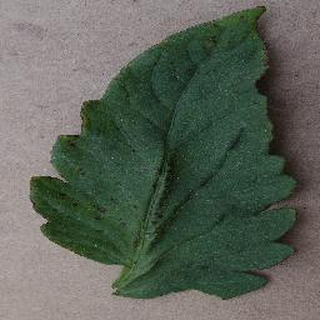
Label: tomato_bacterial_spot